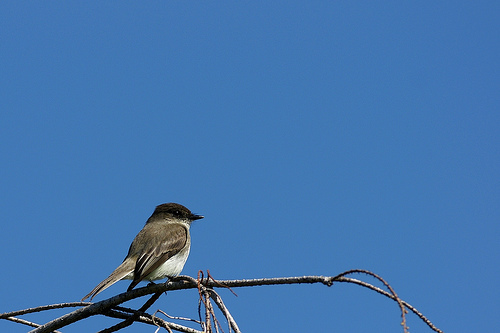
this bird has a black crown, gray wings with a light gray wingbar. the breast and belly are white with some gray.
a small gray bird with a white belly and black beak
this is a bird with a white belly, grey wings and a black head.
this bird has a white belly, a gray wing and a black head.
the bird in the picture has a black crest and beak, while its belly and flank are white and its wings and tail are grey with white stripes.
a small grey and black bird with a black crown, bill and white abdomen.
this bird has wings that are brown and has a white belly
this bird has wings that are brown and has a hwite body
this bird has a black crown with grey coverts and white sides.
a small bird with a white breast and a black crown.
Species: Sayornis